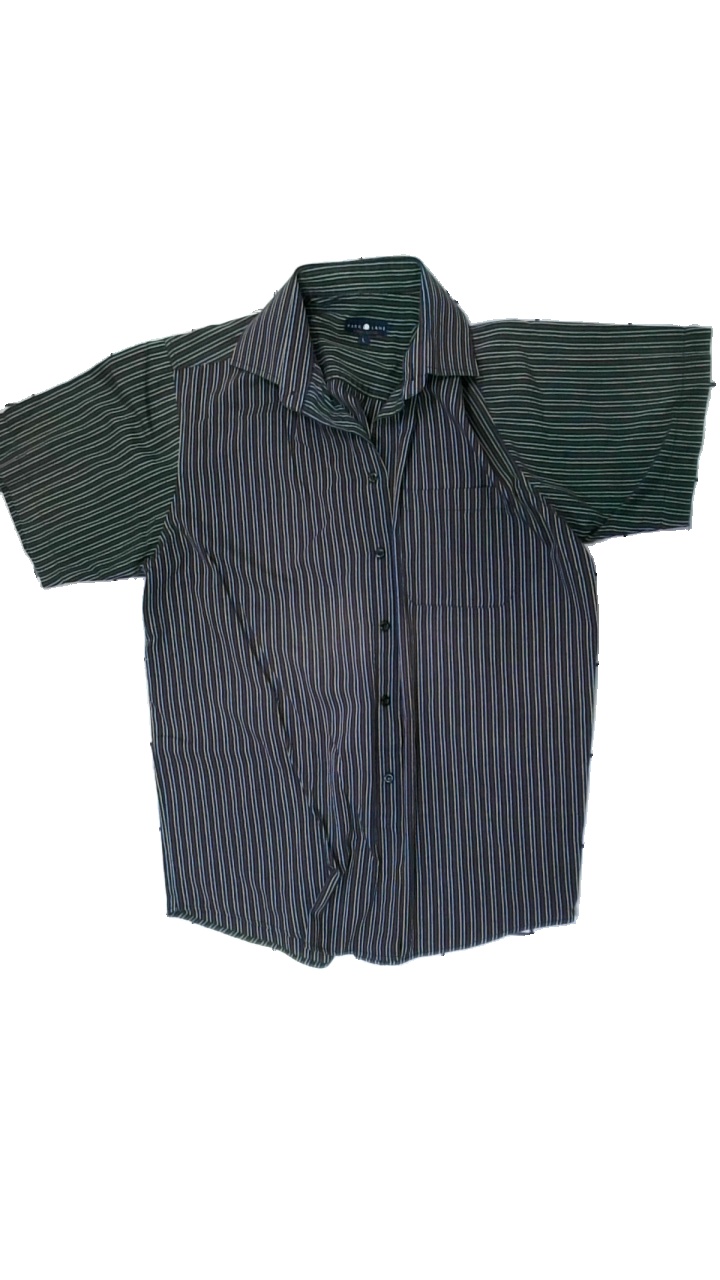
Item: Shirt (Men)
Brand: Park Lane
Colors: Brown, Blue, Yellow, Multicolor
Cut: Regular, Cropped
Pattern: Striped
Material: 62% polyester, 38% cotton
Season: All
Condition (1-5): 3
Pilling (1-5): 4
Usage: Reuse
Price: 50-100